Hephthalites

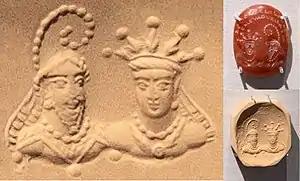
Stamp seal with a bearded figure in Sasanian dress, wearing the kulāf denoting nobility and officials; and a figure with radiate crown, both with royal ribbons. Attributed to the Hephthalites, and recently dated to the 5th–6th century CE. According to earlier sources, Bivar (1969) and Livshits (1969), repeated by the British Museum, the seal was dated to the 300–350 CE. Stamp seal (BM 119999), British Museum.

Circa 689 CE, the Hephthalite ruler of Badghis and the Arab rebel Musa ibn Abd Allah ibn Khazim, son of the Zubayrid governor of Khurasan Abd Allah ibn Khazim al-Sulami, allied against the forces of the Umayyad Caliphate. The Hepthalites and their allies captured Termez in 689, repelled the Arabs, and occupied the whole region of Khorasan for a brief period, with Termez as the capital, described by the Arabs as "the headquarters of the Hephthalites" ("dār mamlakat al-Hayāṭela"). The Arabs of the Umayyad Caliphate under Yazid ibn al-Muhallab re-captured Termez in 704. Nezak Tarkan, the ruler of the Hephthalites of Badghis, led a new revolt in 709 with the support of other principalities as well as his nominal ruler, the Yabghu of Tokharistan. In 710, Qutaiba ibn Muslim was able to re-establish Muslim control over Tokharistan and captured Nezak Tarkan who was executed on al-Hajjaj's orders, despite promises of pardon, while the Yabghu was exiled to Damascus and kept there as a hostage.